Harmar campaign

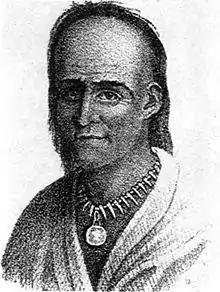
Little Turtle

On 21 October, Harmar announced that their objective was complete and ordered his forces to begin their withdrawal to Fort Washington. They marched about eight miles and made camp at the same site they had used on 16 October. That evening, scouts arrived in camp and reported that about 120 Native Americans had returned to Kekionga. The number may have been higher, as Shawnee, Miami, Lenape, Odawa, and Sauk streamed into the town.